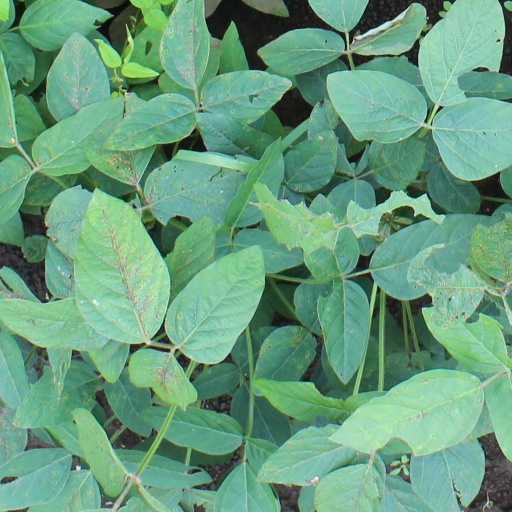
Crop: soybean